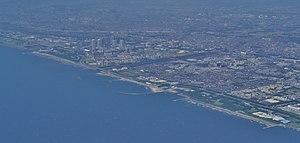
Mihama est l'un des 6 arrondissements de la ville de Chiba au Japon. Il est situé à l'ouest de la ville, au bord de la baie de Tokyo.